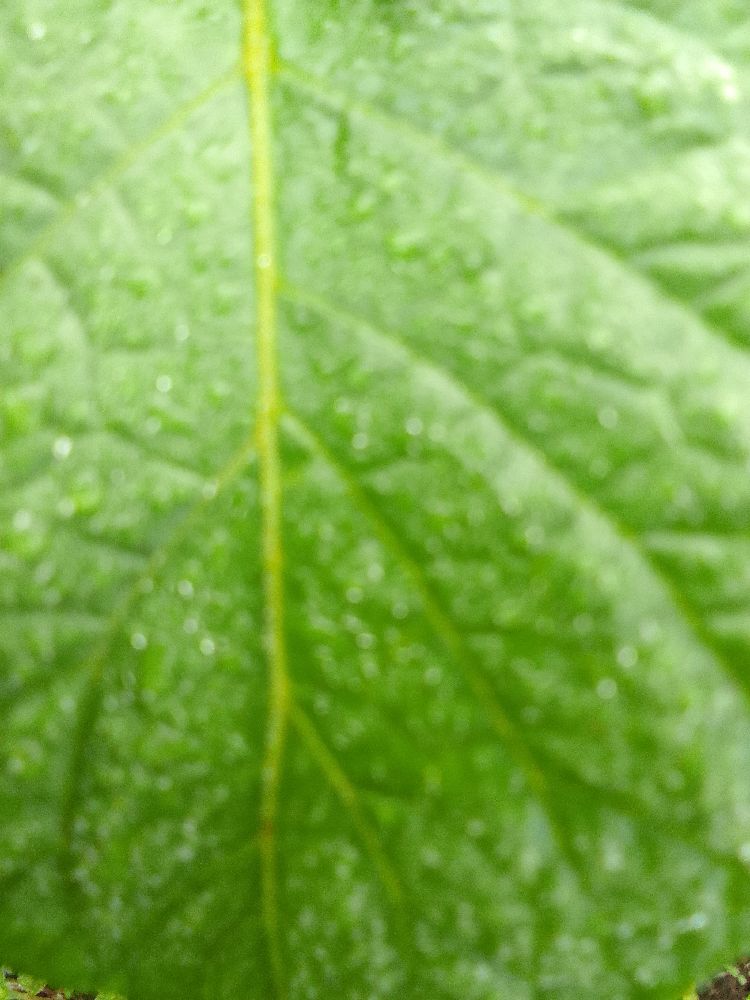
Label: Healthy